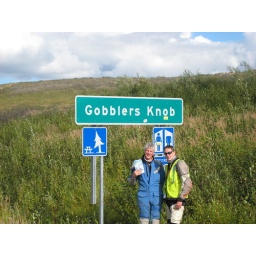
Alaska 076 - Dalton Highway - Gobblers Knob book by Geoff Hill and road sign 2